Savage Scrolls, Volume One

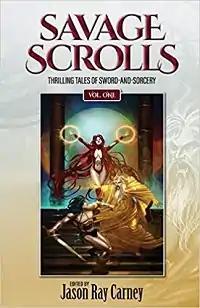
Cover of first edition

Savage Scrolls, Volume One: Thrilling Tales of Sword-and-Sorcery is an anthology of fantasy short stories in the sword and sorcery subgenre, edited by Jason Ray Carney. It was first published in trade paperback and ebook by Pulp Hero Press in November 2020, and takes its title from "Savage Scrolls, Volume One: Scholarship from the Hyborian Age" (2017), an earlier volume of literary criticism by Fred Blosser from the same publisher. Each was projected to be the first in a series; no further volumes of the Blosser title were forthcoming, but a second volume of the Carney title "is already in the works," with at least four projected in all.